Frederika Charlotte Riedesel

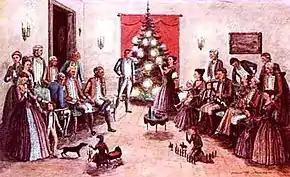
General and Baroness Riedesel celebrated Christmas 1781 in Canada, and are credited with popularizing the German traditional Christmas tree in the Americas.

In late 1779, the Riedesels were allowed to move to New York City. While residing there in 1780, Charlotte gave birth to their fourth daughter, whom they named America. That same year, a smallpox epidemic broke out, and Charlotte again became the nurse to her household, perhaps even saving the life of her husband, who had asked to die.